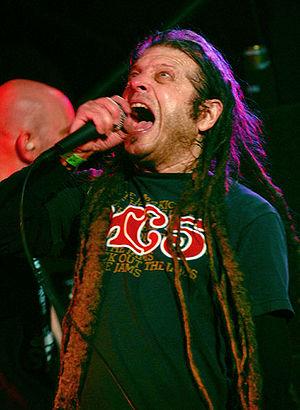
Circle Jerks est un groupe de punk hardcore américain, originaire de Hermosa Beach, en Californie. Il est formé en 1979 par le chanteur de Black Flag, Keith Morris, et le futur guitariste de Bad Religion, Greg Hetson. Ils faisaient partie des groupes punk qui dominaient la scène de Los Angeles au début des années 1980.